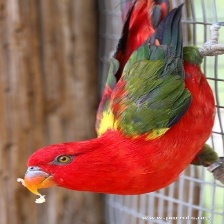
Species: CHATTERING LORY
Scientific name: LORIUS GARRULUS
ImageNet parent category: lorikeet